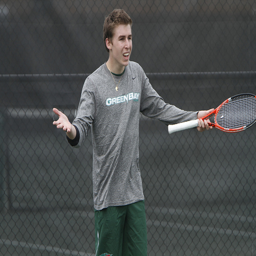
A young man holding a tennis racquet on his left hand.
A young man playing tennis gesturing at someone.
There is a man standing with his arms out and holding a tennis racquet.
a tennis player with a racket on a court
Atyoung man has his hands out while holding a tennis racquet.